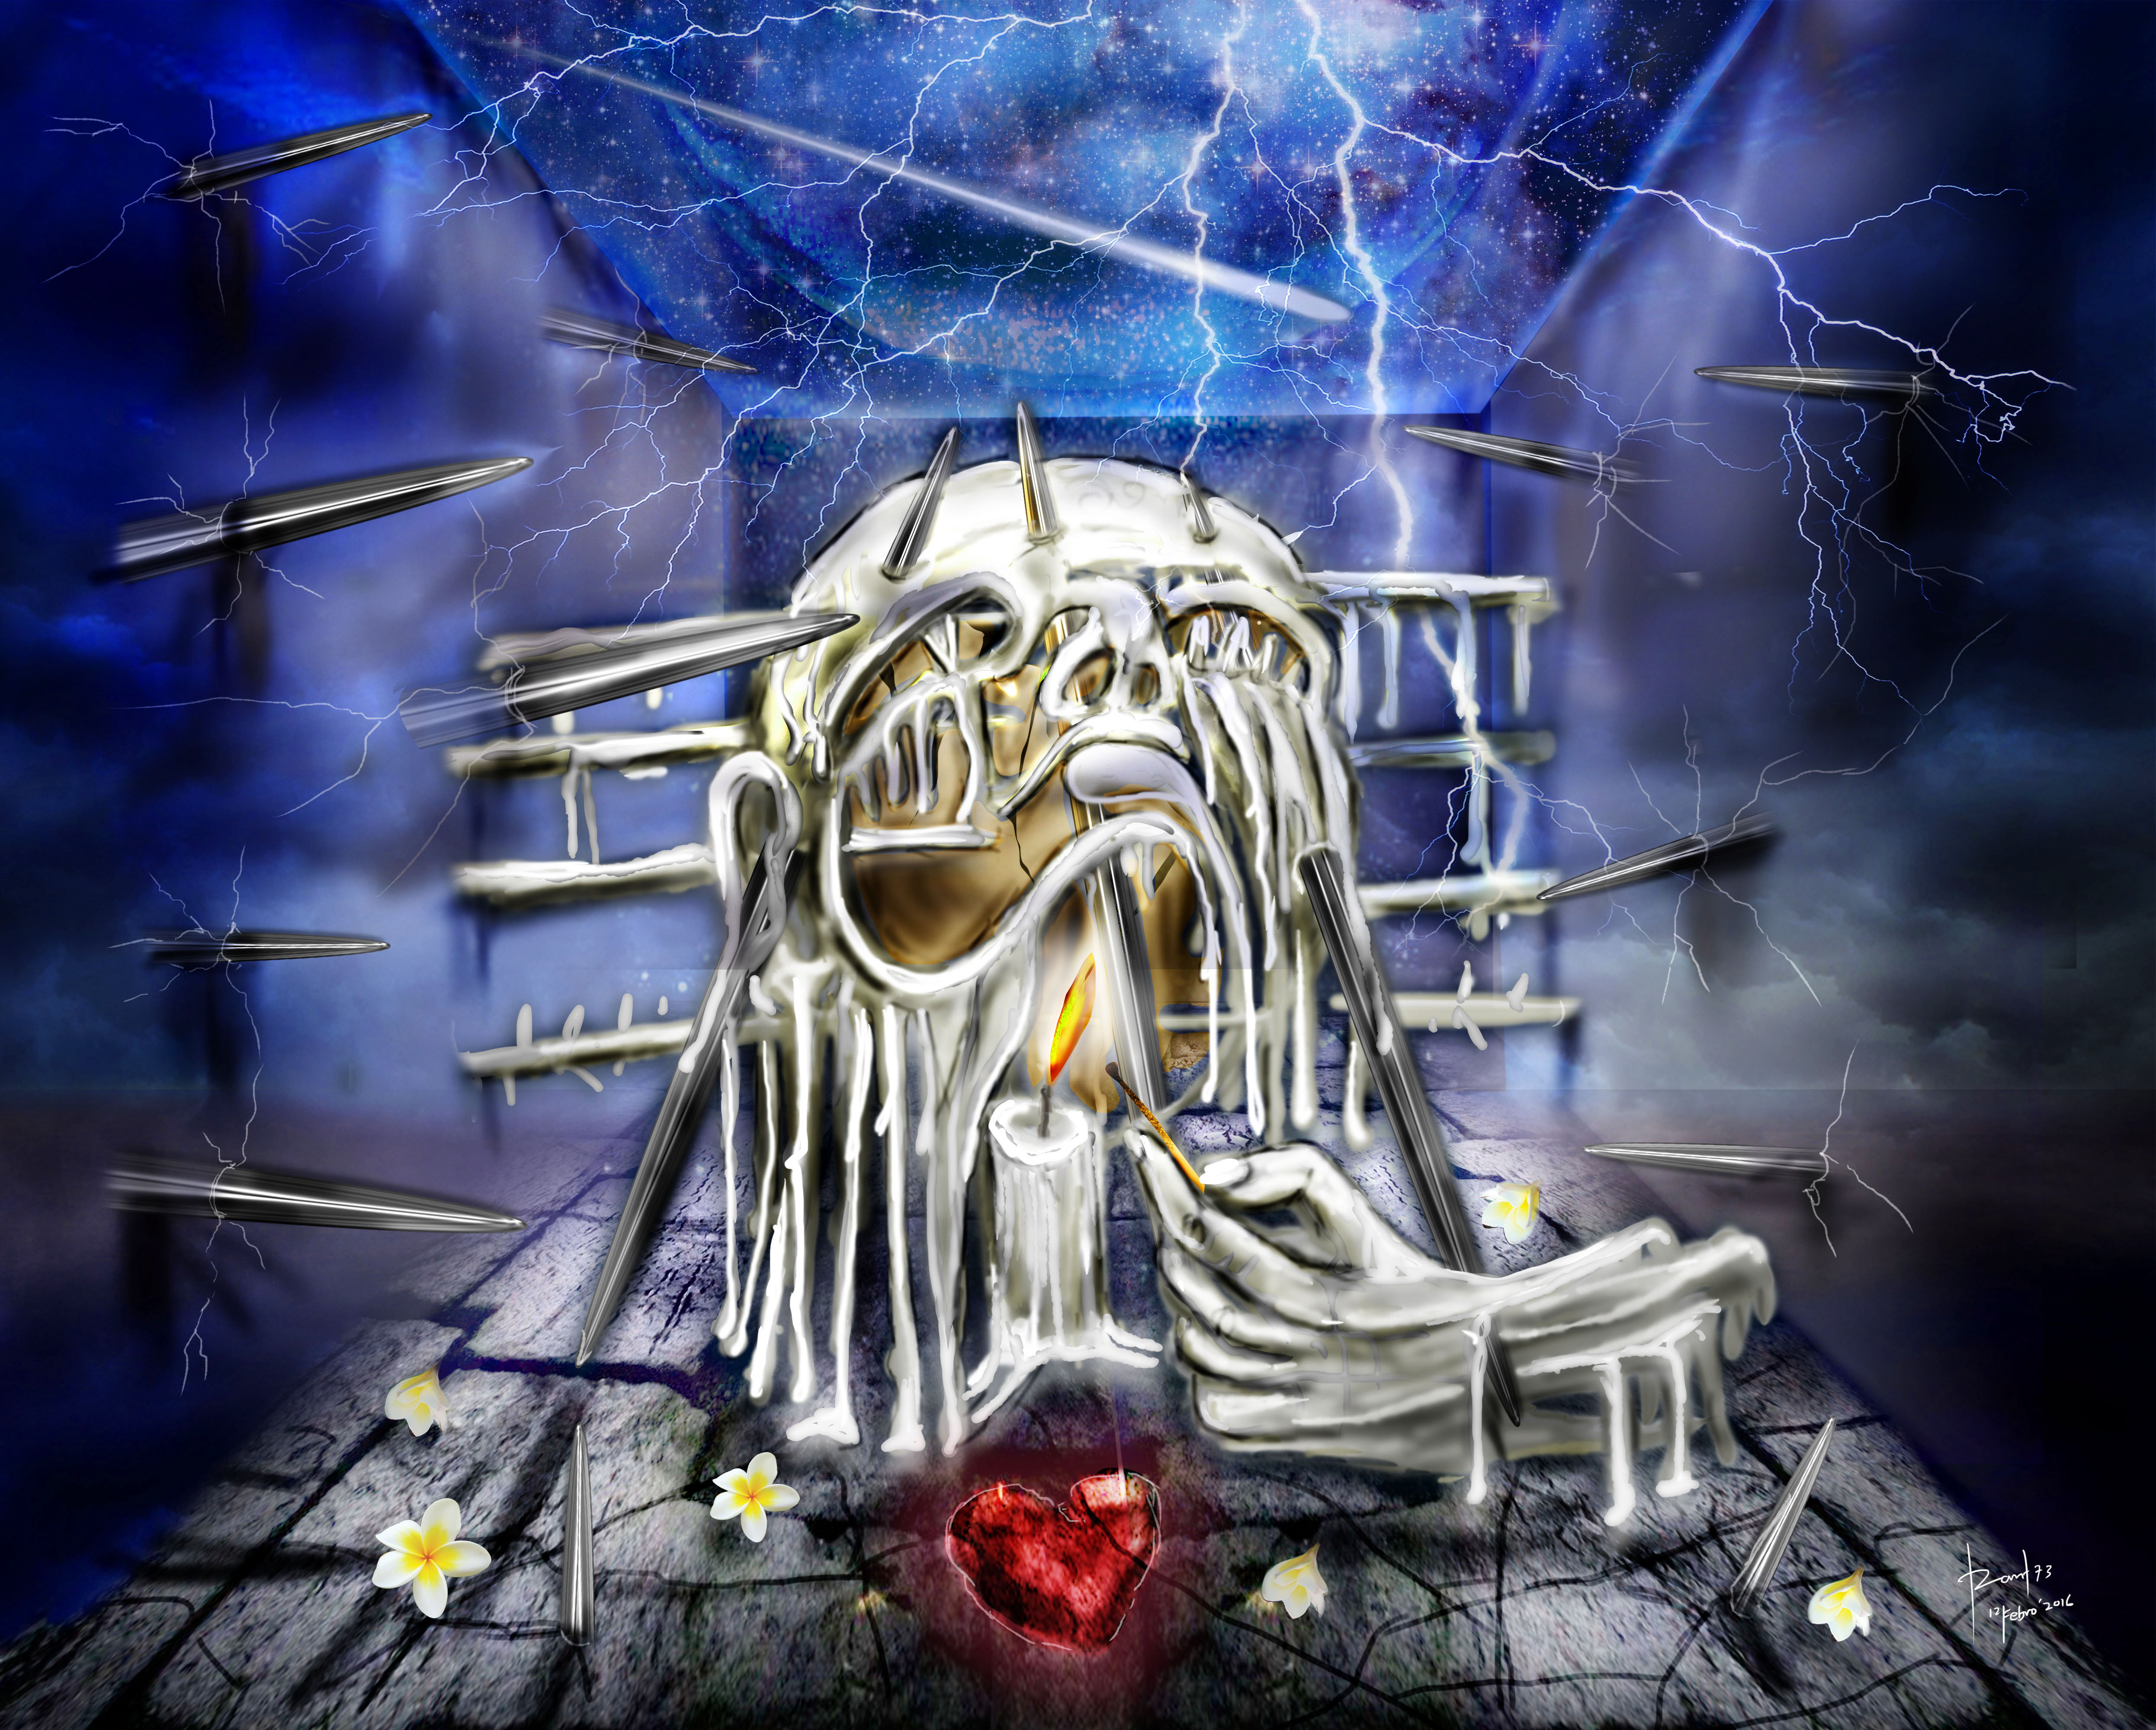
candle, surrealism, illustration, digital, being, screenshot, special effects, album cover, computer wallpaper, ghost ship